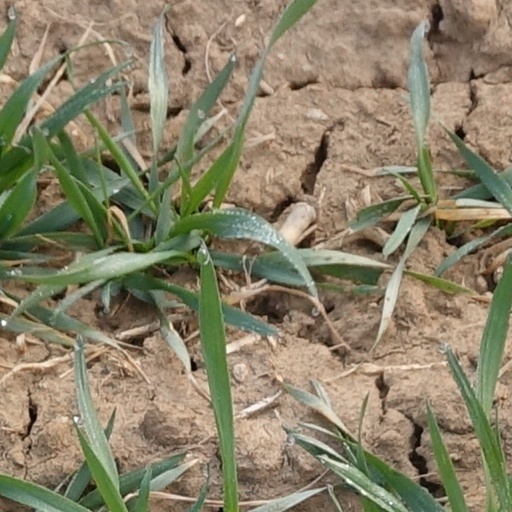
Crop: wheat